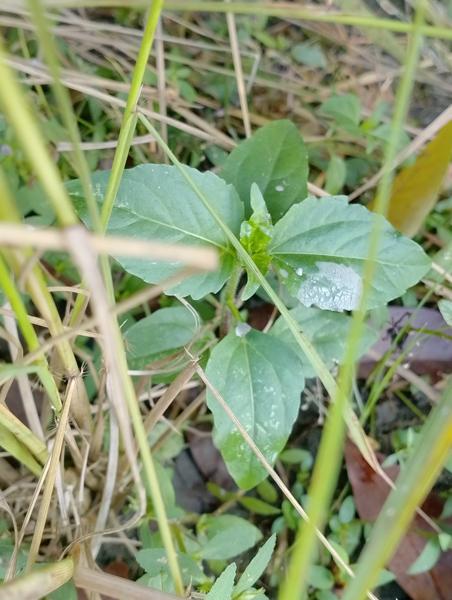
Weed species: Synedrella nodiflora